Tobanoe Station

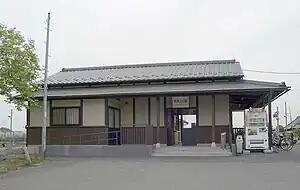
Tobanoe Station, May 2009

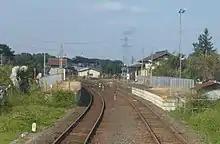
Platforms, 2016

Tobanoe Station is a station on the Jōsō Line, and is located from the official starting point of the line at Toride Station.